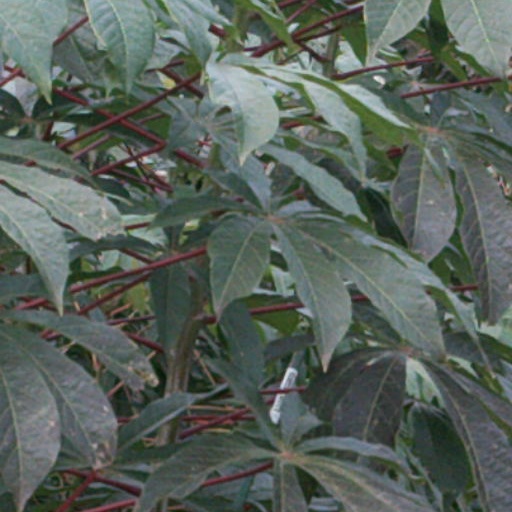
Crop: cassava